Maria Temnitschka

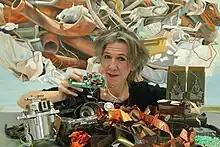
Maria Temnitschka in the studio

Maria Temnitschka (born 1961 in Lower Austria) is an Austrian artist. At the beginning of her artistic career Maria Temnitschka designed and created jewellery and objects made of metal. Later she reoriented to painting - at first abstract, since 2000 figurative representation. Her preferred techniques are oil painting, drawing, experimental photography, object art.